USS Lancaster (1858)

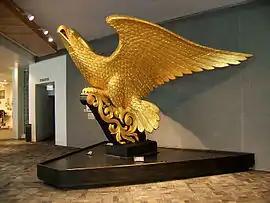
"Lancaster"s eagle figurehead, now at the Mariners' Museum.

After the outbreak of the Spanish–American War, "Lancaster" recommissioned 5 May 1898, sailed on the 19th, and arrived on the 31st at Key West, Florida, where she served as station ship during the conflict. Departing Key West 18 August, the ship arrived at Portsmouth 3 September. Assigned to duty as a gunnery training ship, "Lancaster" departed Portsmouth 8 January 1899 and cruised along the Atlantic coast and in the West Indies. From 3 June 1900 to 4 March 1901 she made a cruise to European waters, returning to the United States via the West Indies and La Guaira, Venezuela. She continued cruising the Atlantic training landsmen until she decommissioned at the Philadelphia Navy Yard 1 May 1902. "Lancaster" served as receiving ship at the Philadelphia Navy Yard, 16 November 1903 to 31 March 1912, and was transferred to the Treasury Department's Bureau of Public Health Service, on 1 February 1913. Her name was stricken from the Navy list on 31 December 1915.